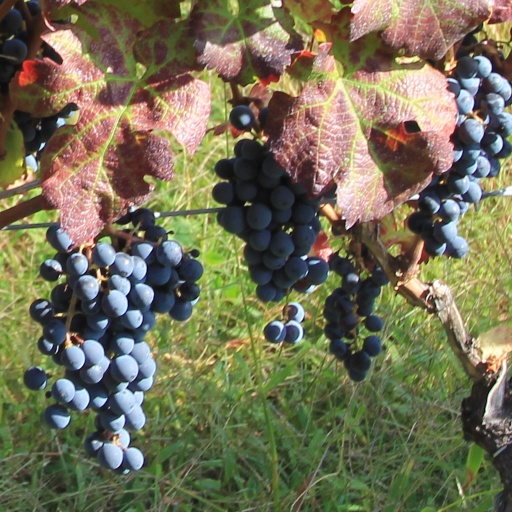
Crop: grape